Endotherm

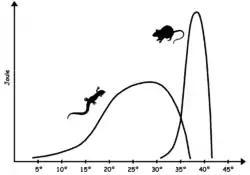
Sustained energy output of an endothermic animal (mammal) and an ectothermic animal (reptile) as a function of core temperature

Many endotherms have a larger amount of mitochondria per cell than ectotherms. This enables them to generate heat by increasing the rate at which they metabolize fats and sugars. Accordingly, to sustain their higher metabolism, endothermic animals typically require several times as much food as ectothermic animals do, and usually require a more sustained supply of metabolic fuel.